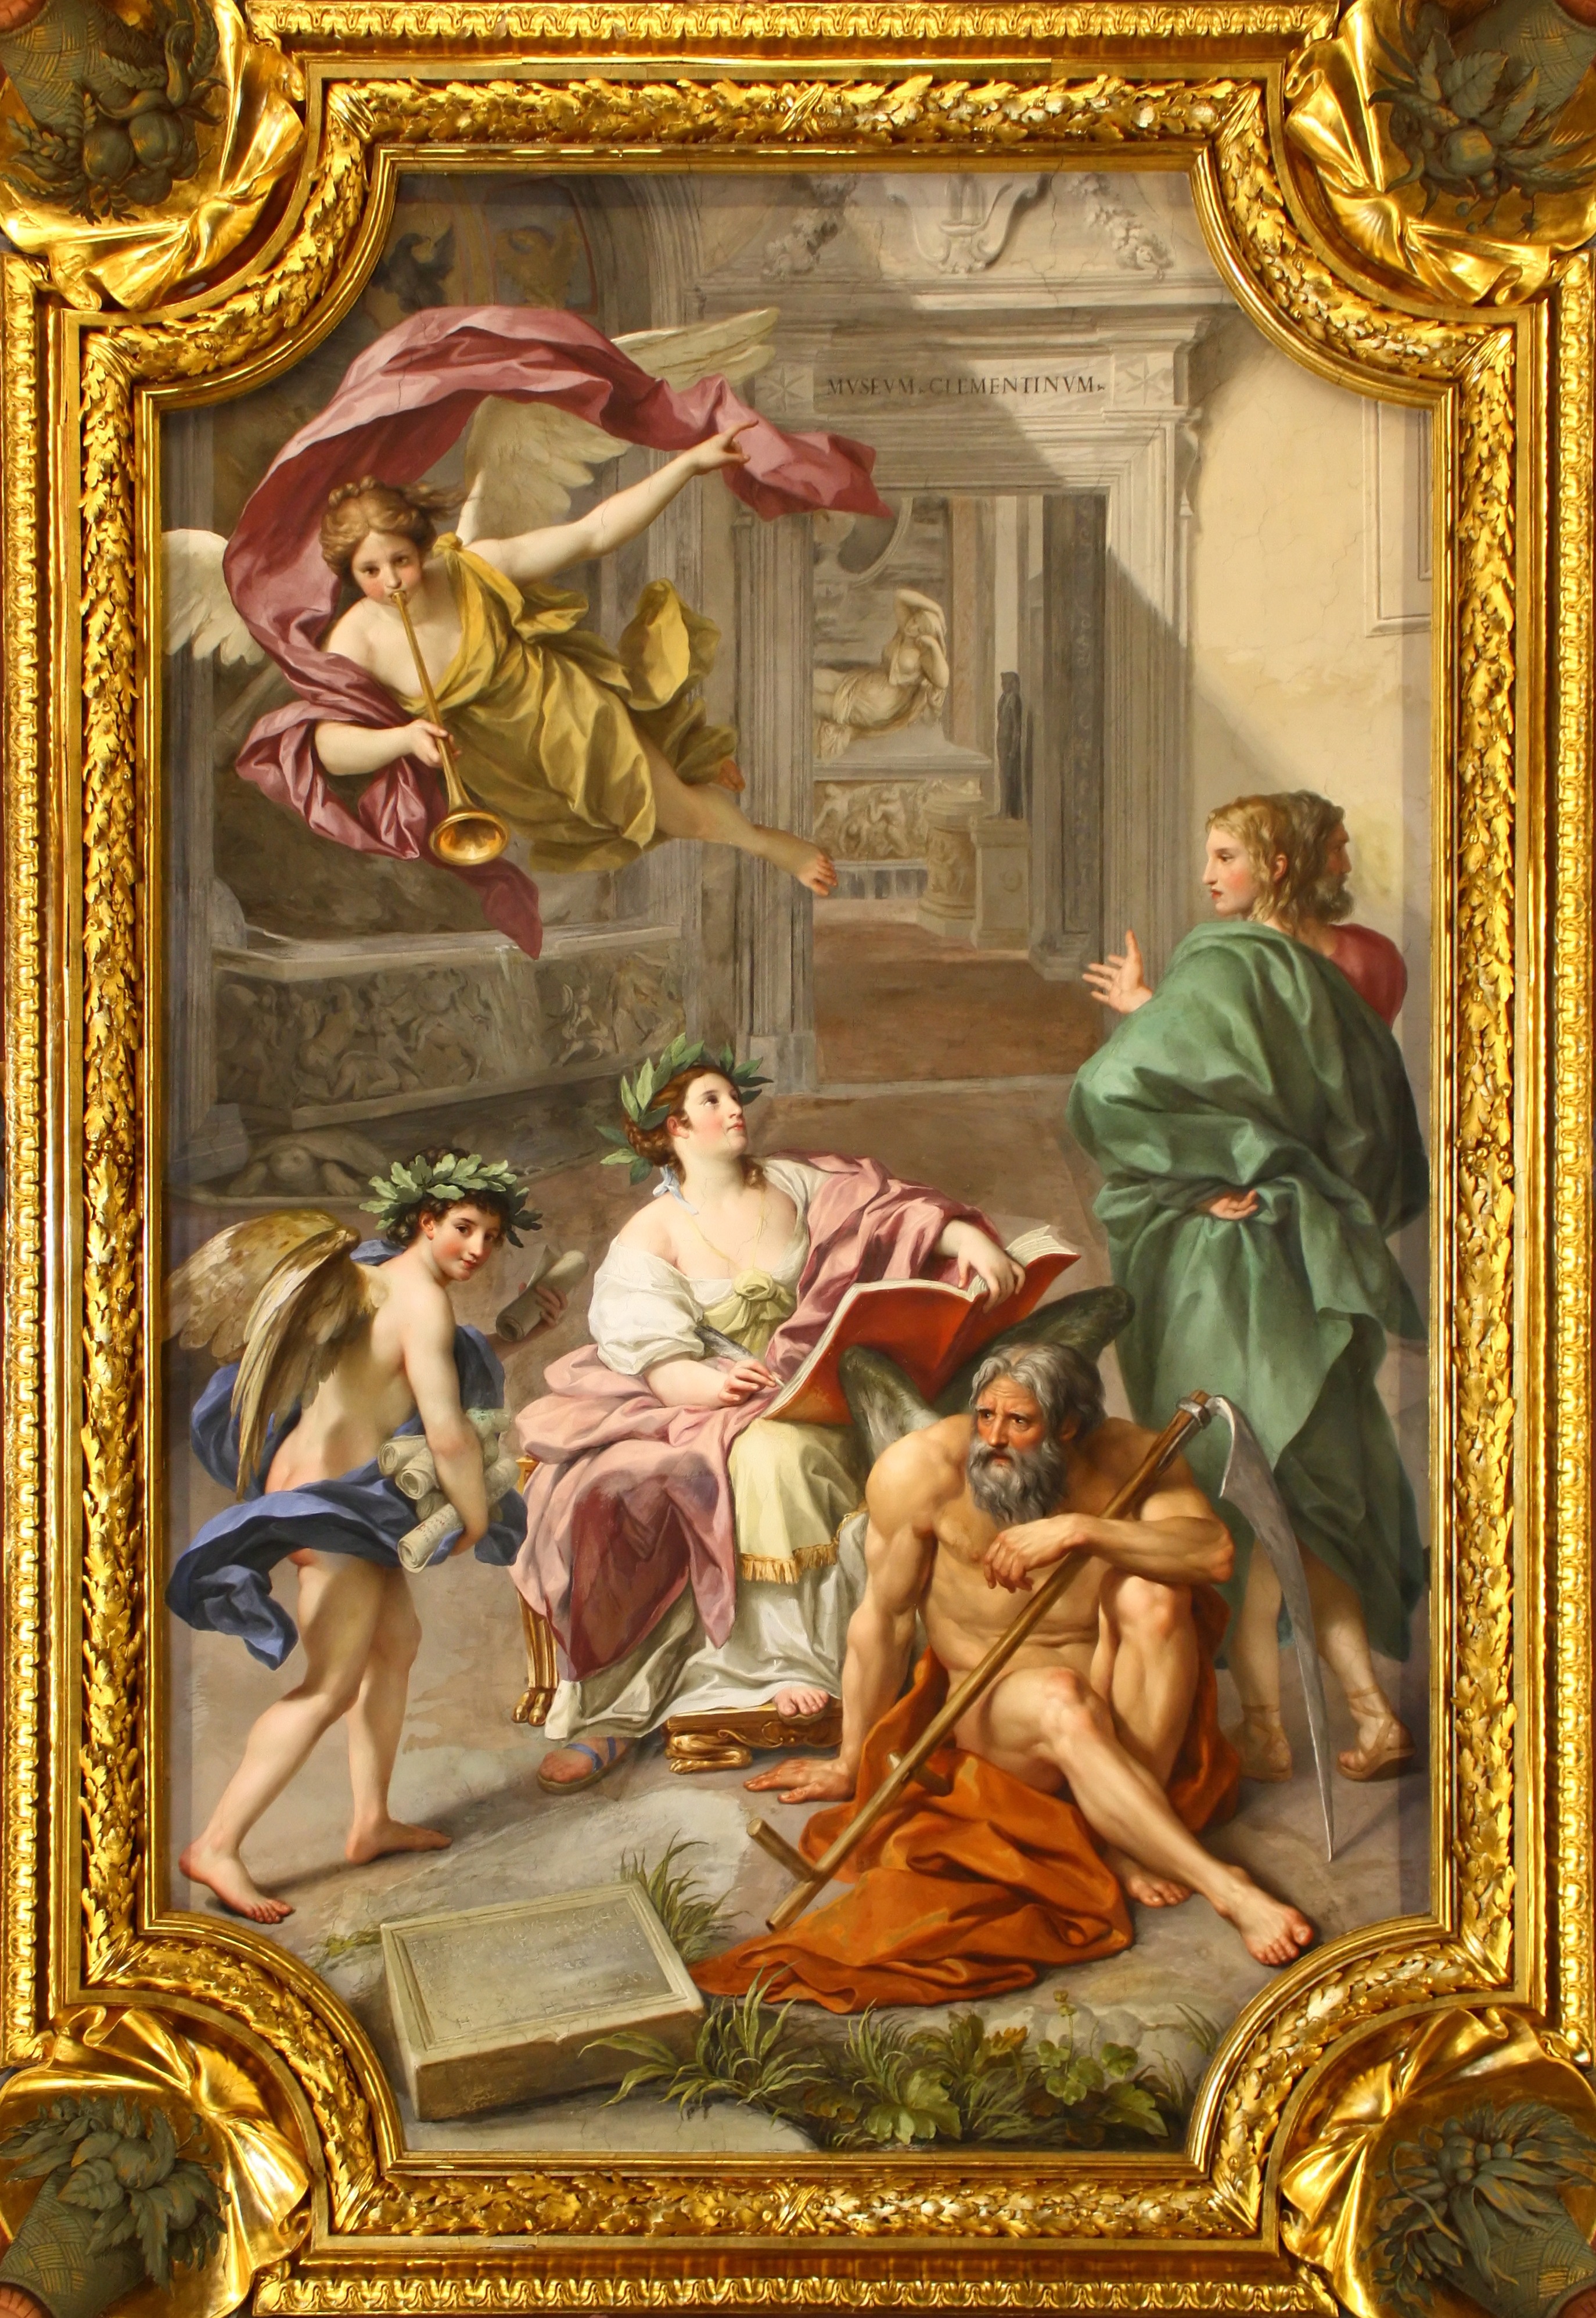
frame, painting, ornament, angel, art, altar, mural, picture frame, image, fresco, gilded, middle ages, mythology, modern art, ancient history, fresh painting, anton raphael mengs